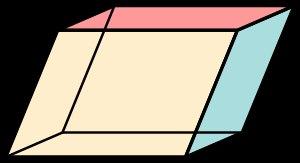
En géométrie dans l'espace, un parallélépipède est un solide dont les six faces sont des parallélogrammes. Il est au parallélogramme ce que le cube est au carré et ce que le pavé est au rectangle.